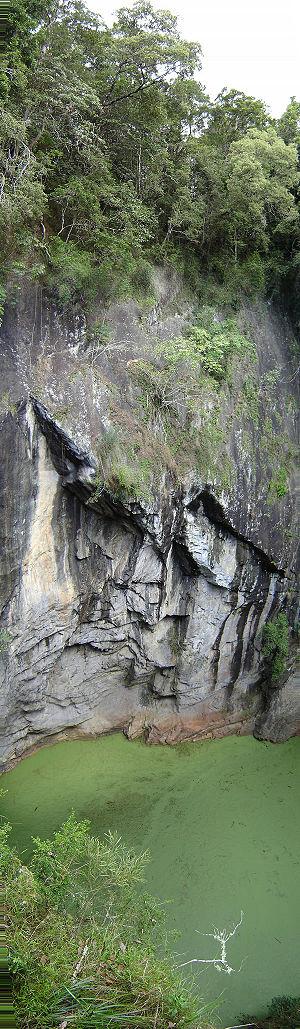
Le plateau d'Atherton est une région de la Cordillère australienne située au Queensland, en Australie.